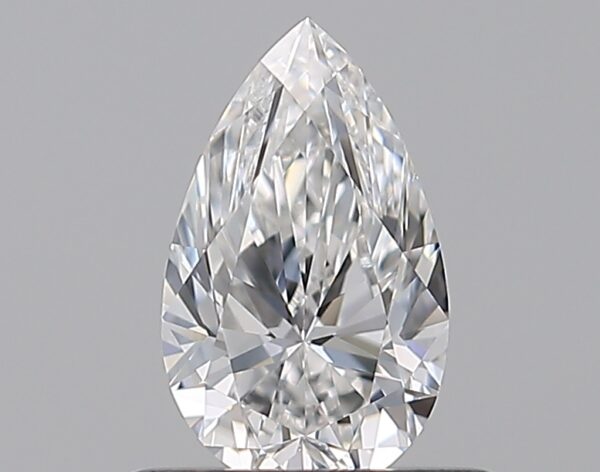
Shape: pear
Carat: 0.5
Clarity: VS1
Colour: E
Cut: EX
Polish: EX
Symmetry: VG
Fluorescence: N
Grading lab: GIA
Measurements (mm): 7.03 x 4.27 x 2.73